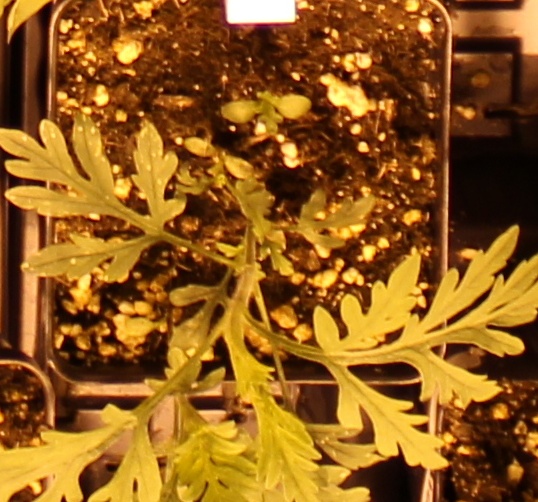
Label: Ragweed